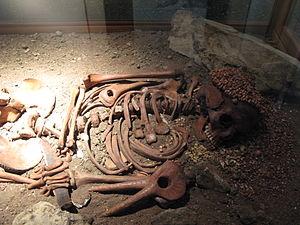
L'Italie possède une histoire qui est intimement liée à l'Europe et au bassin méditerranéen.
La villa Durazzo-Pallavicini est une grande demeure historique au voisinage occidental de la ville de Gênes. L’édifice, aujourd’hui propriété de la ville de Gênes, abrite le musée archéologique de la Ligurie et est entouré d’un parc de près de dix hectares qui compte parmi les principaux jardins historiques d’Europe, intégrant le jardin botanique Clelia Durazzo Grimaldi. L’accès à cet ensemble se situe à proximité de la gare de Pegli.
Le Musée d'archéologie Ligure est situé dans les bâtiments de la Villa Durazzo-Pallavicini dans le quartier Pegli de la ville italienne de Gênes.